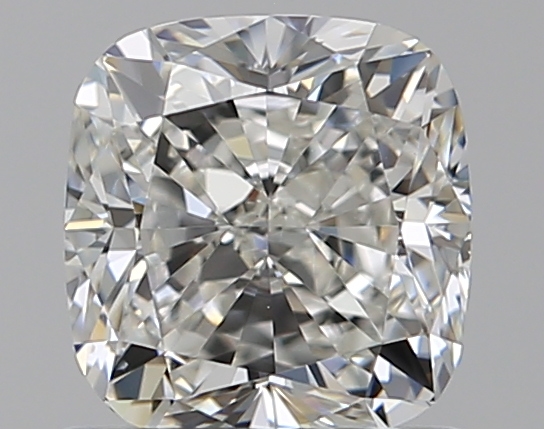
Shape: cushion
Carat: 1
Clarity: VS2
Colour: I
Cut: VG
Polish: EX
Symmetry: VG
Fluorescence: N
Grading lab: GIA
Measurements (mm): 5.62 x 5.35 x 3.81